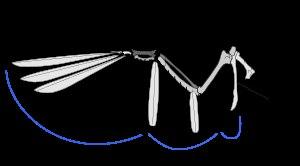
L’homoplasie est la similitude d’un état de caractère chez différentes taxons qui, contrairement à l’homologie, ne provient pas d’un ancêtre commun.